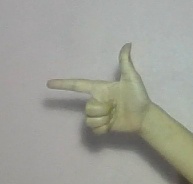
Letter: yaa